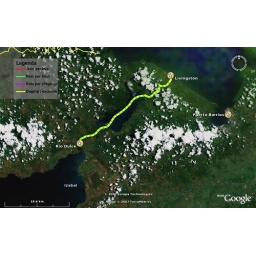
Legend:Red = travel by busGreen = travel by boatPink = travel by planeYellow = Daytrip / excursion (by bus or car)Yellow with green dotting = Daytrip / excursion by boat